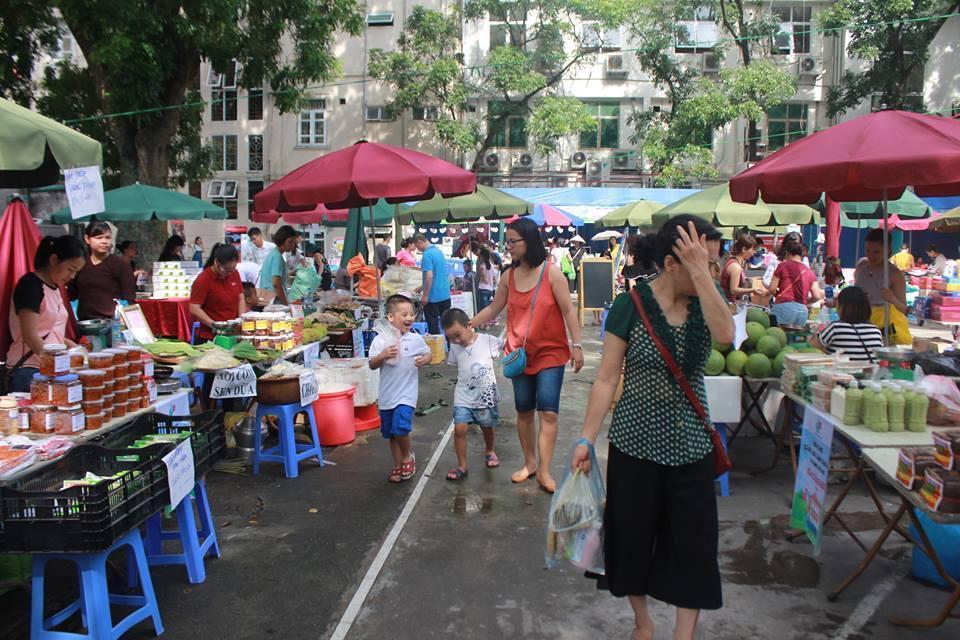
có nhiều người đang xuất hiện trong một hội chợ